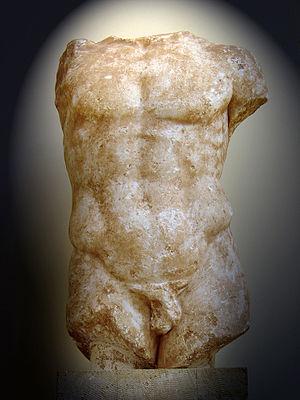
Télémacos de Pharsale, est un vainqueur olympique du Vᵉ siècle av. J.-C. originaire de Pharsale.